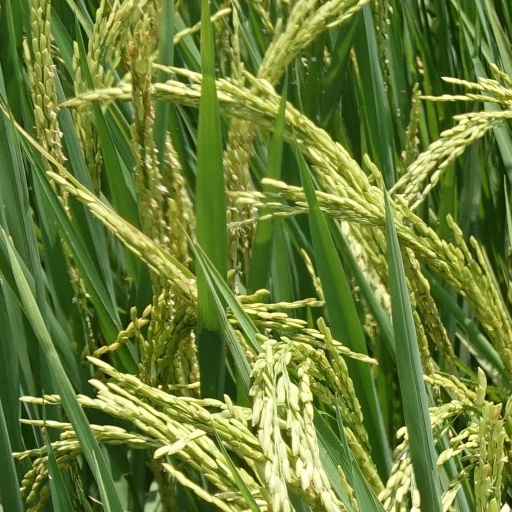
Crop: rice